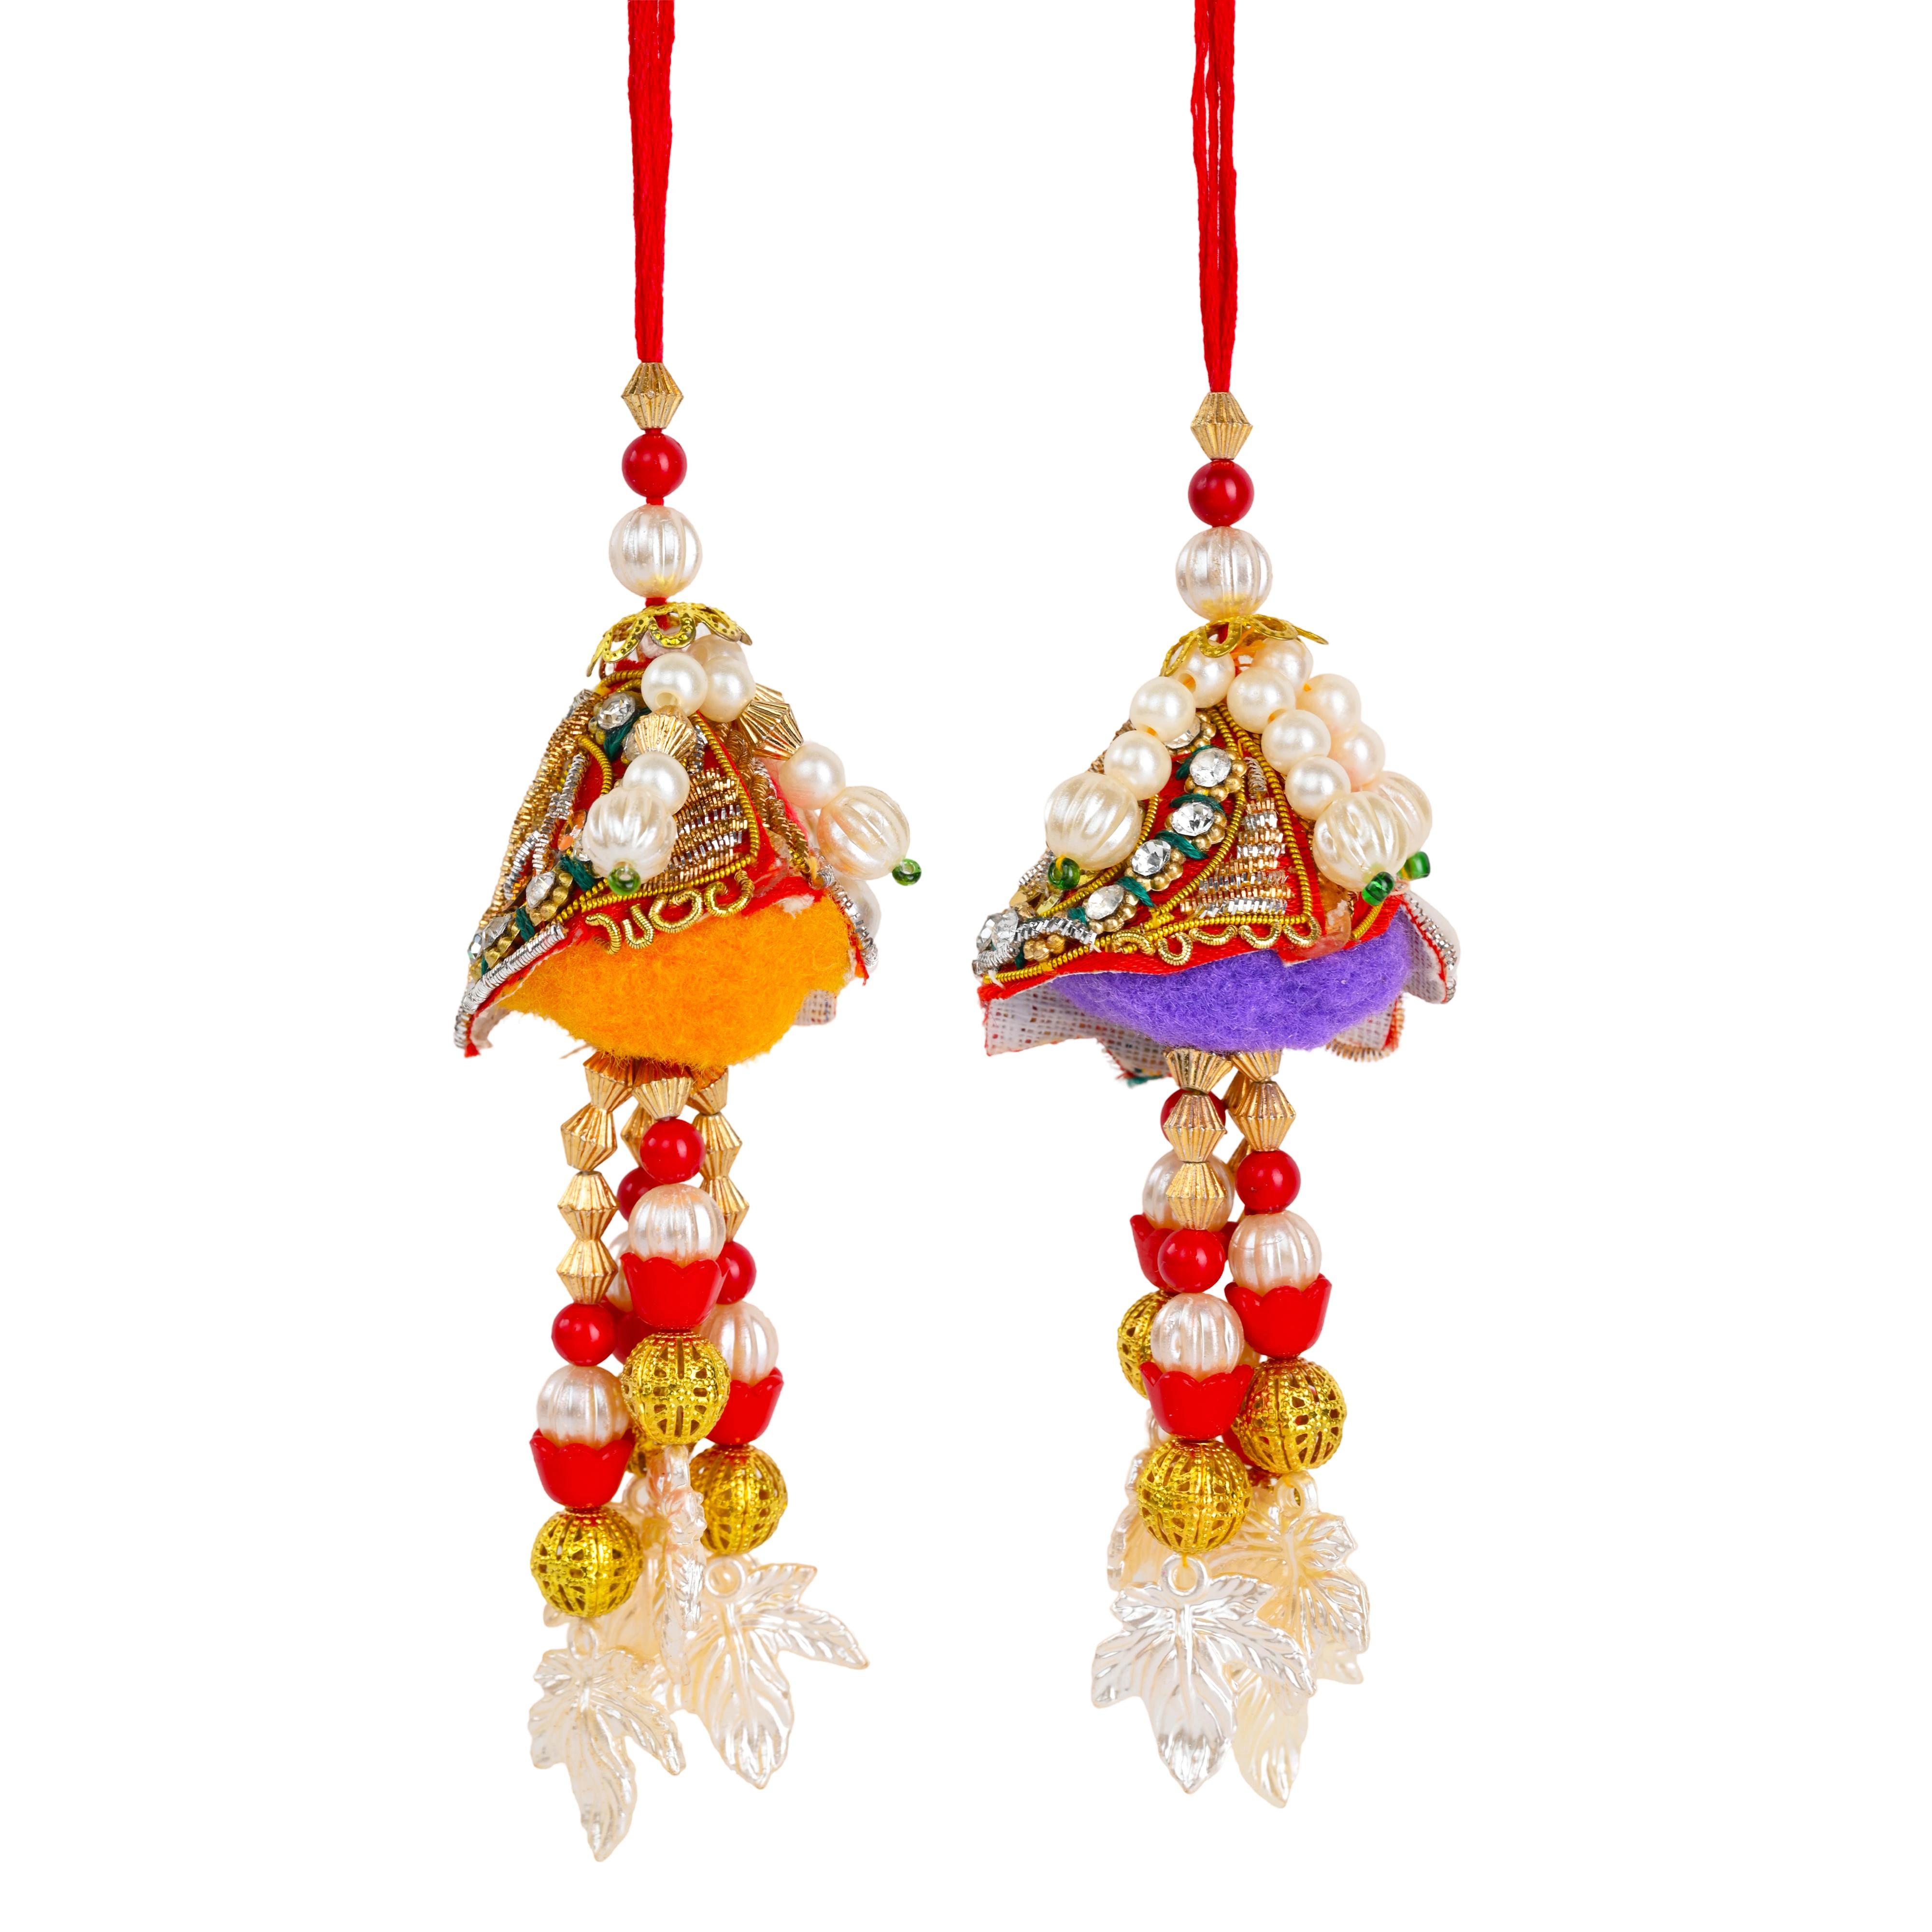
 The Stone Aisle Traditional Handmade Lumba Rakhi Set for Bhaiya Bhabhi - Pack of 2 (Orange, Purple) - Elegant and Decorative Hanging Ornaments
Type: Rakhis
Brand: The Stone Aisle
Price: Rs. 249
 Celebrate the special bond of Raksha Bandhan with our Traditional Handmade Lumba Rakhi Set, featuring two beautifully crafted lumba rakhis in vibrant colors - orange, purple. Each lumba rakhi is a testament to exquisite craftsmanship, made with high-quality materials including pearls, beads, and intricate embroidery. These decorative hanging ornaments are perfect for adorning your home or office during the festive season or as a thoughtful gift for your bhaiya bhabhi.Our lumba rakhis are not just for Raksha Bandhan; they are versatile decorations that can enhance the look of any space. The traditional designs and rich cultural heritage reflected in each piece make them a perfect addition to your festive decor. The set of four ensures that you have enough to share the joy and elegance of these beautiful ornaments with your loved ones.
Features: Elegant Design: Exquisitely handcrafted lumba rakhis in vibrant colors - orange and purple perfect for adorning and celebrating the special bond of Raksha Bandhan.,Premium Quality: Made with high-quality materials including pearls, beads, and intricate embroidery, ensuring durability and a luxurious appearance.,Versatile Use: Ideal for decorating and enhancing the festive look of your home, office, or as a thoughtful gift for your bhaiya bhabhi during Raksha Bandhan.,Traditional Craftsmanship: Each lumba rakhi is carefully crafted by skilled artisans, showcasing the rich cultural heritage and traditional craftsmanship.,Perfect Gift: Comes in a set of two, making it a perfect gift for your loved ones, adding a touch of elegance and tradition to their festivities.